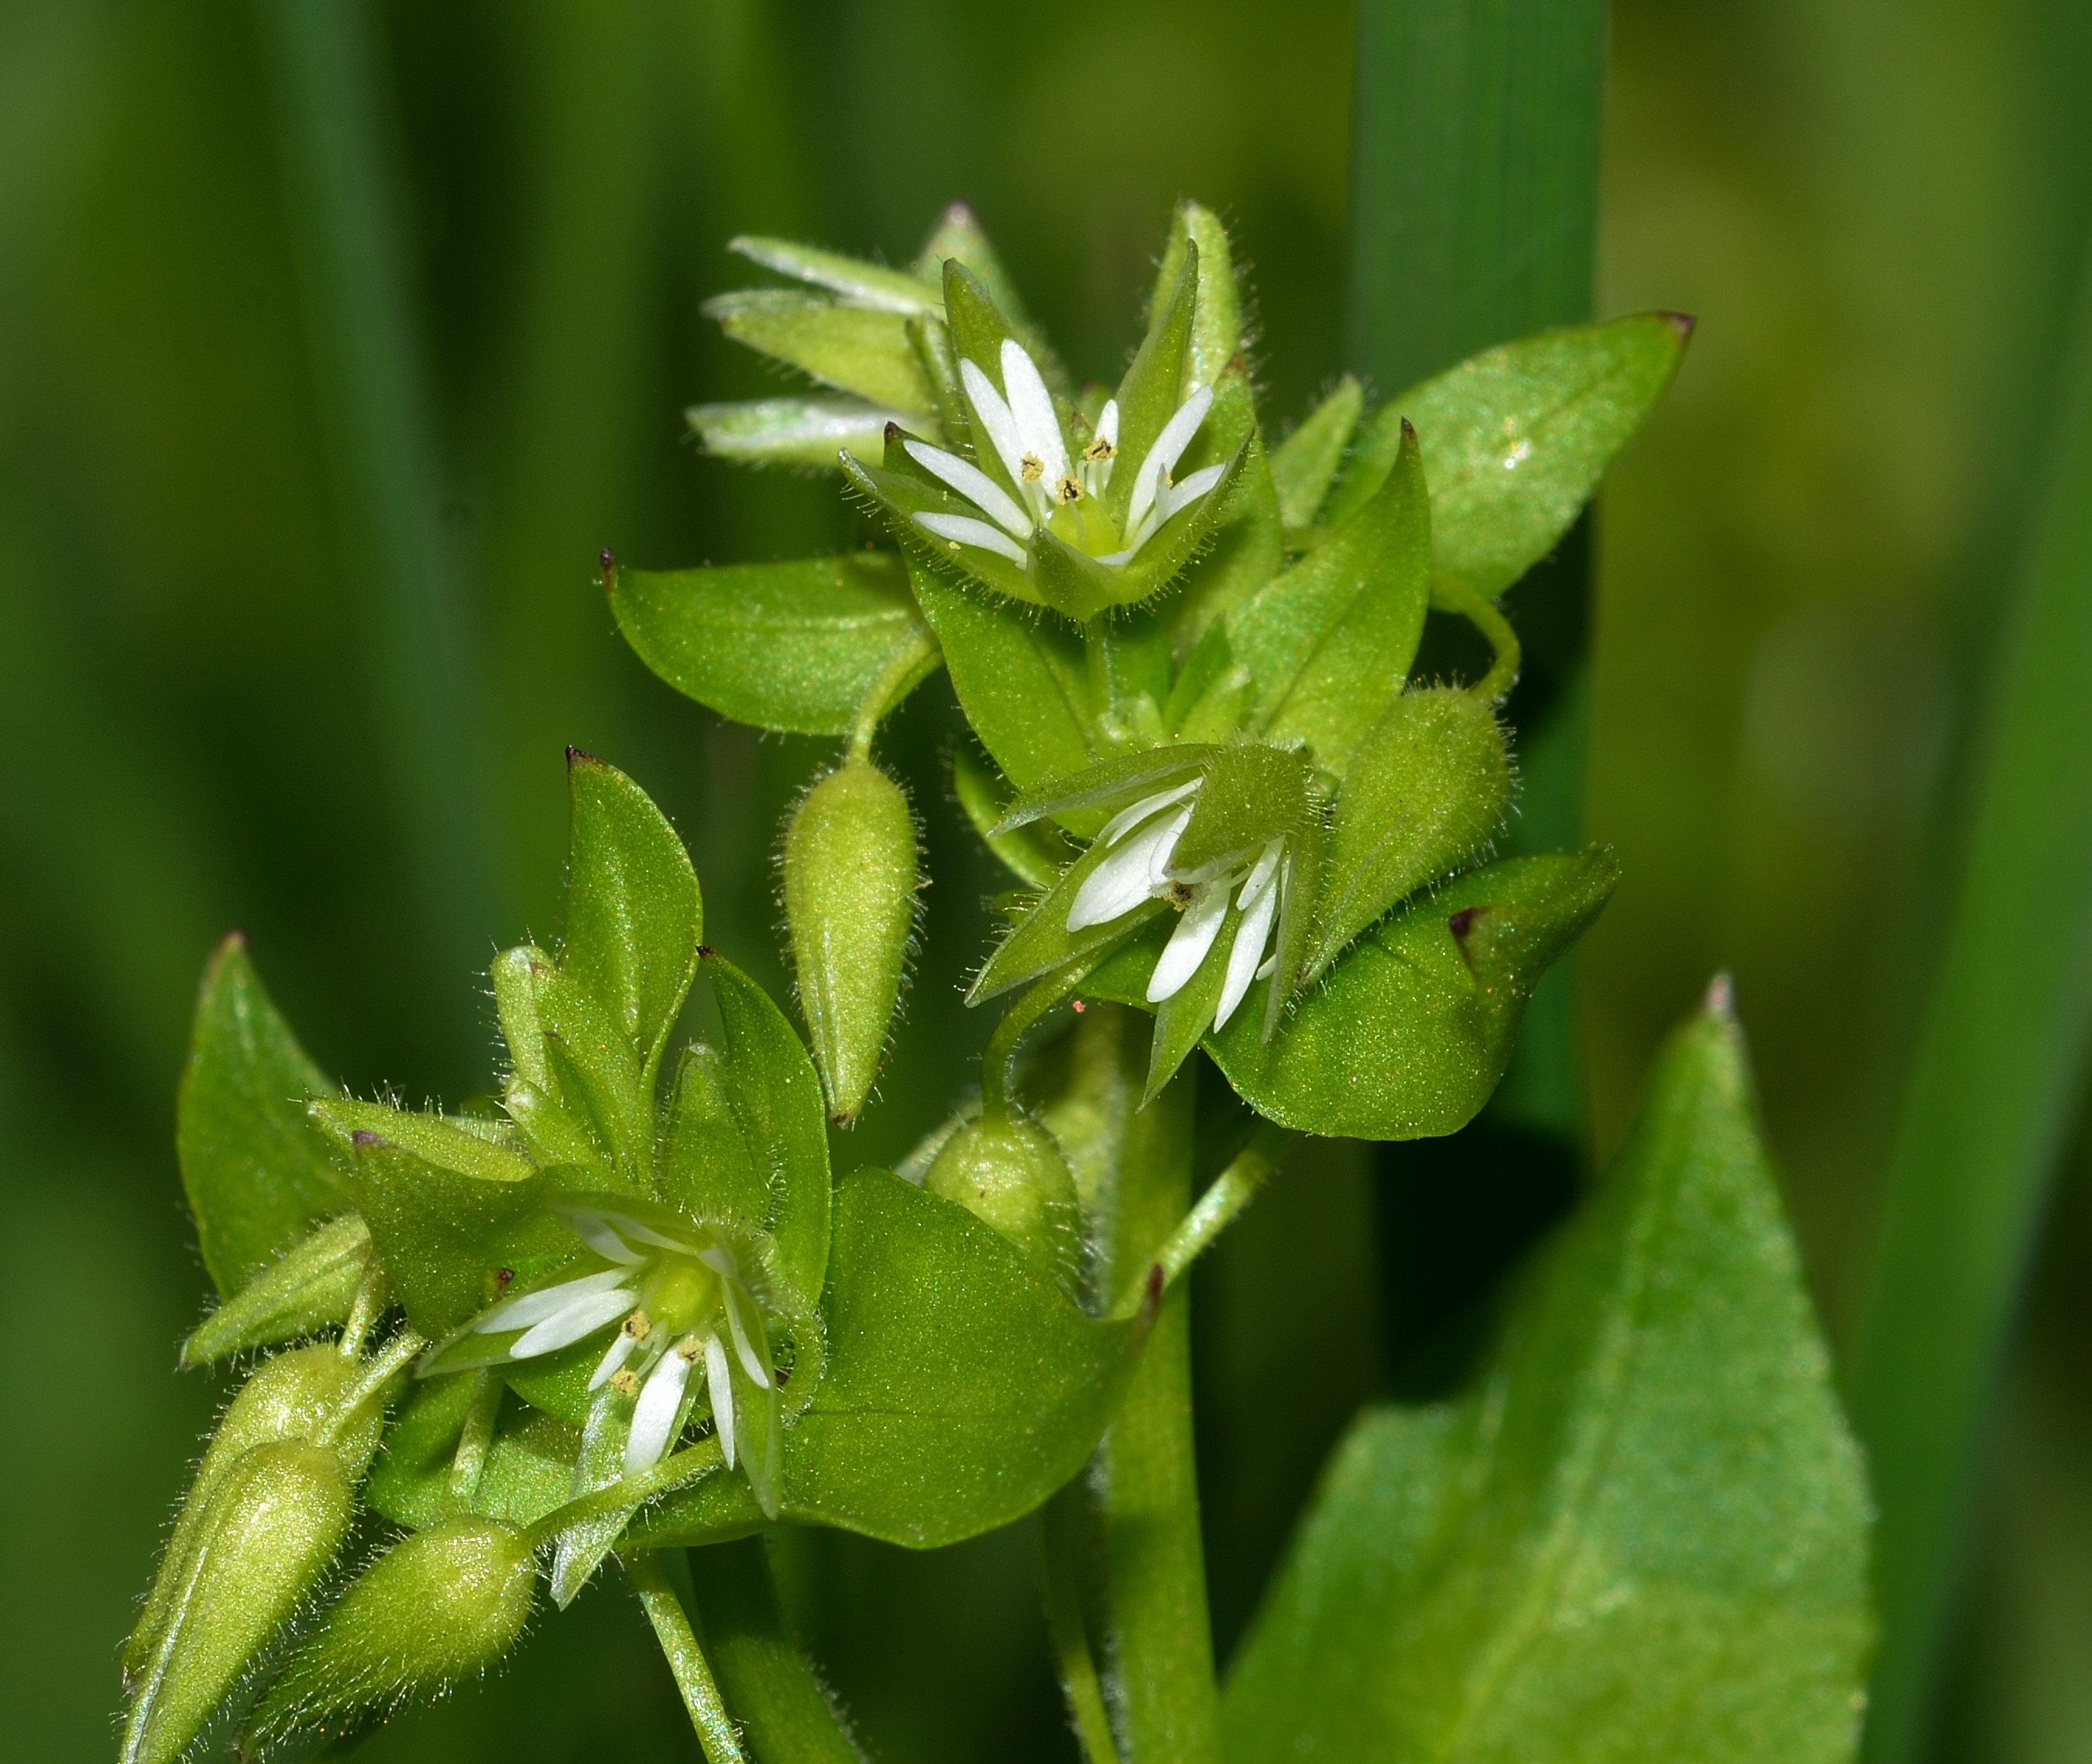
nature, plant, leaf, flower, green, herb, produce, flora, wildflower, macro photography, flowering plant, annual plant, land plant, pink family, stitchwort, stellaria, average